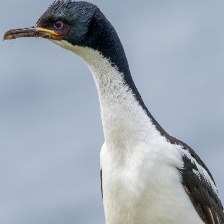
Species: AUCKLAND SHAQ
Scientific name: LEUCOCARBO COLENSOI